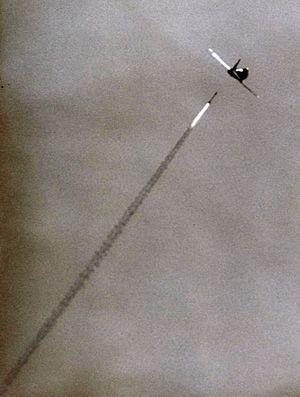
Le guidage est l’ensemble des opérations qui permettent au missile de remplir sa mission, du point de vue approche vers l’objectif ou but choisi, malgré l’intervention de perturbations. C’est le guidage qui permet de faire la distinction entre un missile et une roquette ou un projectile d’artillerie. Le guidage est différent du pilotage.